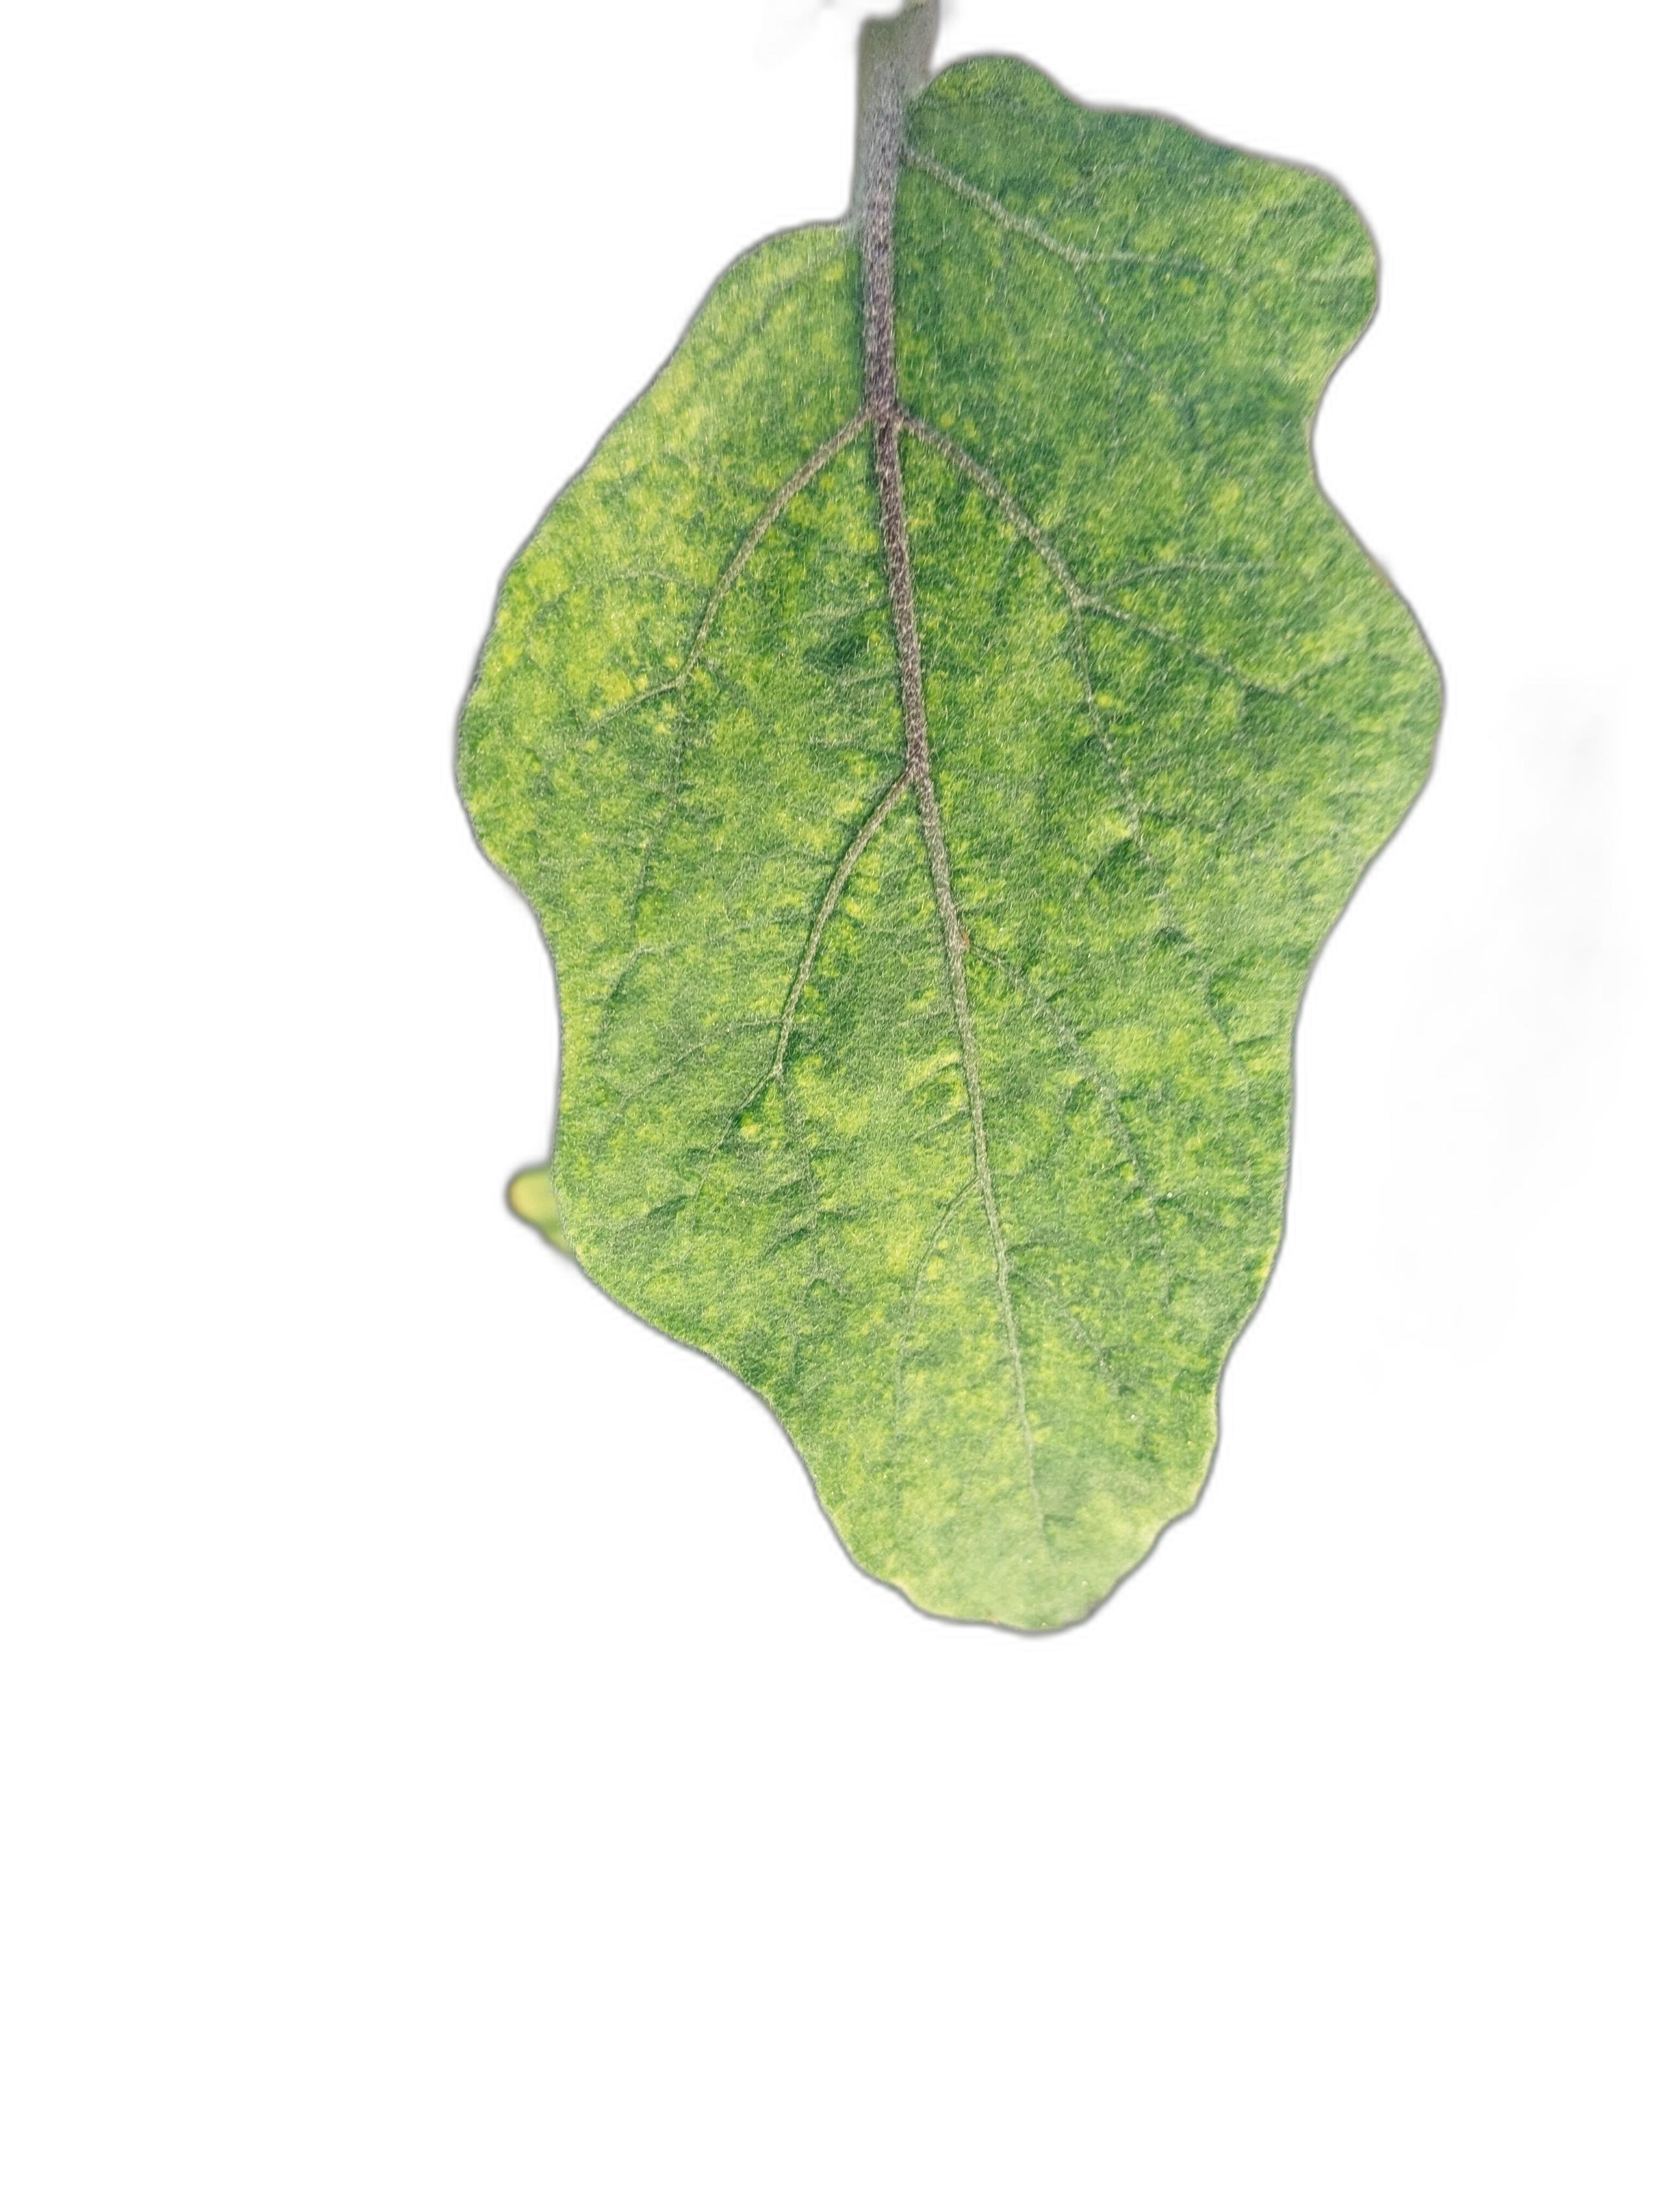
Label: Mosaic Virus Disease